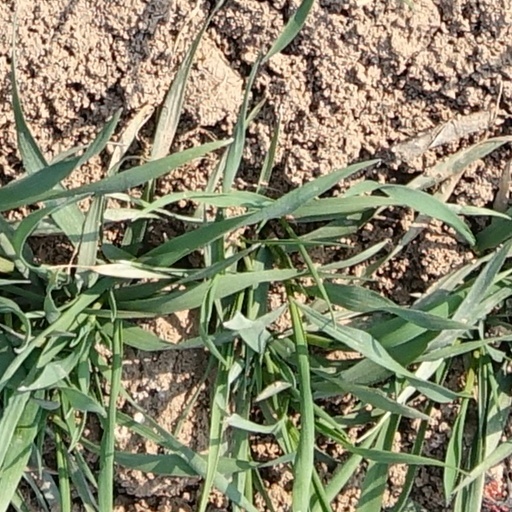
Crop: wheat